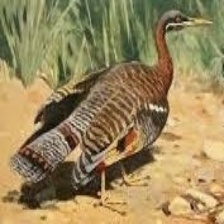
Species: SUNBITTERN
Scientific name:  EURYPYGA HELIAS